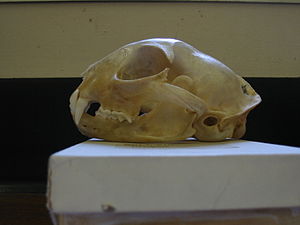
Rødlos / Naturlige fjender
Kranium af en rødlos.
Rødlossen er et nordamerikansk pattedyr i kattedyrfamilien. Med sine cirka 13 anerkendte underarter strækker rødlossens udbredelse sig fra det sydlige Canada til det nordlige Mexico og omfatter dermed størstedelen af USA's fastland. Rødlossen er et tilpasningsdygtigt rovdyr, som både holder til i skovområder, halvørkener, sumpe og i udkanten af skove og byer.